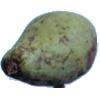
Label: Pear Stone 1